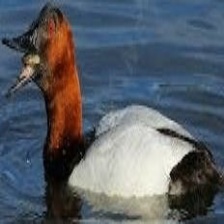
Species: CANVASBACK
Scientific name: AYTHYA VALISINERIA
ImageNet parent category: drake